Love Does

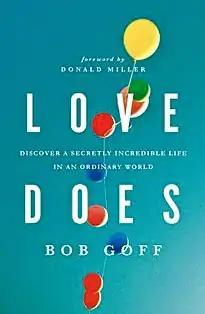
Book cover

Love Does is a 2012 Christian non-fiction book by Bob Goff. It was published on May 1, 2012, by Thomas Nelson and collects several essays about life stories and experiences.